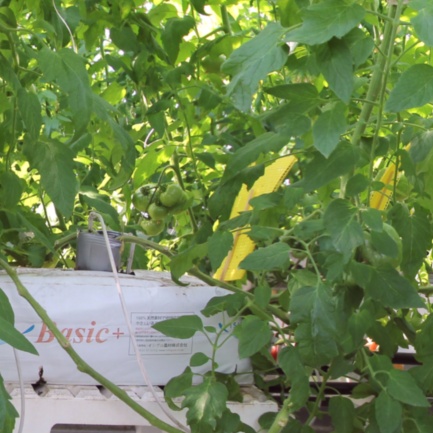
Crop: tomato